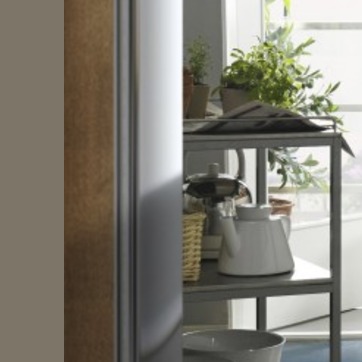
Material: metal